Elmley Castle (castle)

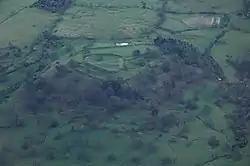
Remains of Elmley Castle

Elmley Castle was a late 11th-century earthwork and timber castle which received stone additions in the 12th and possibly 13th centuries, located south of the village of Elmley Castle and southeast of the city of Worcester, in Worcestershire. Nothing but the earthworks survive.